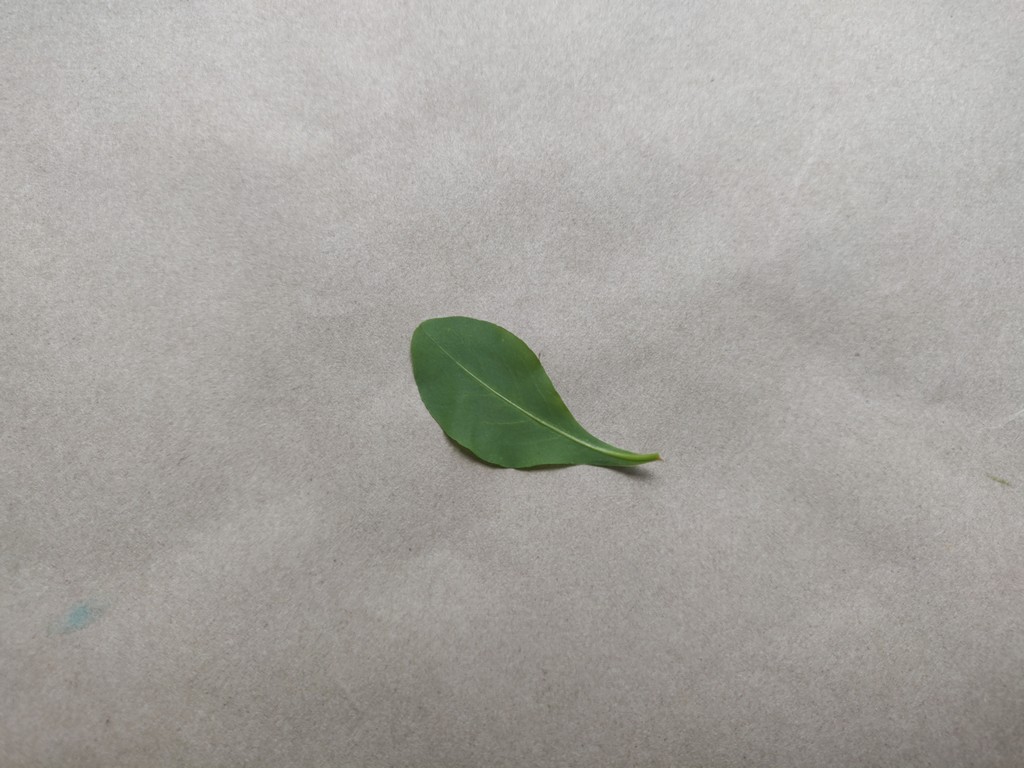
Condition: Healthy
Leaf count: single
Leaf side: back